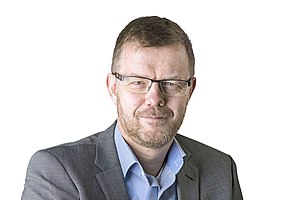
Jørgen Møllekær
(
Jørgen Møllekær er chefredaktør på Flensborg Avis.